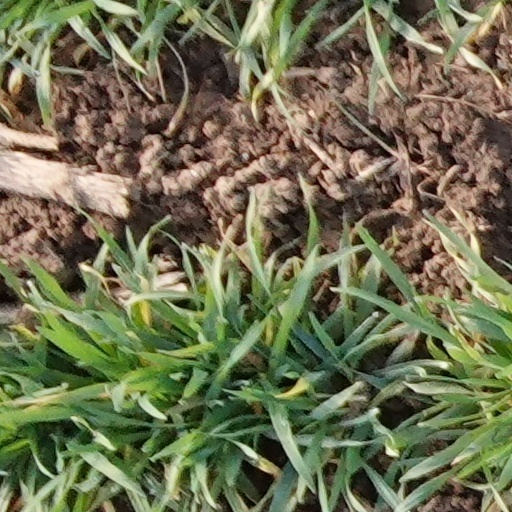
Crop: wheat